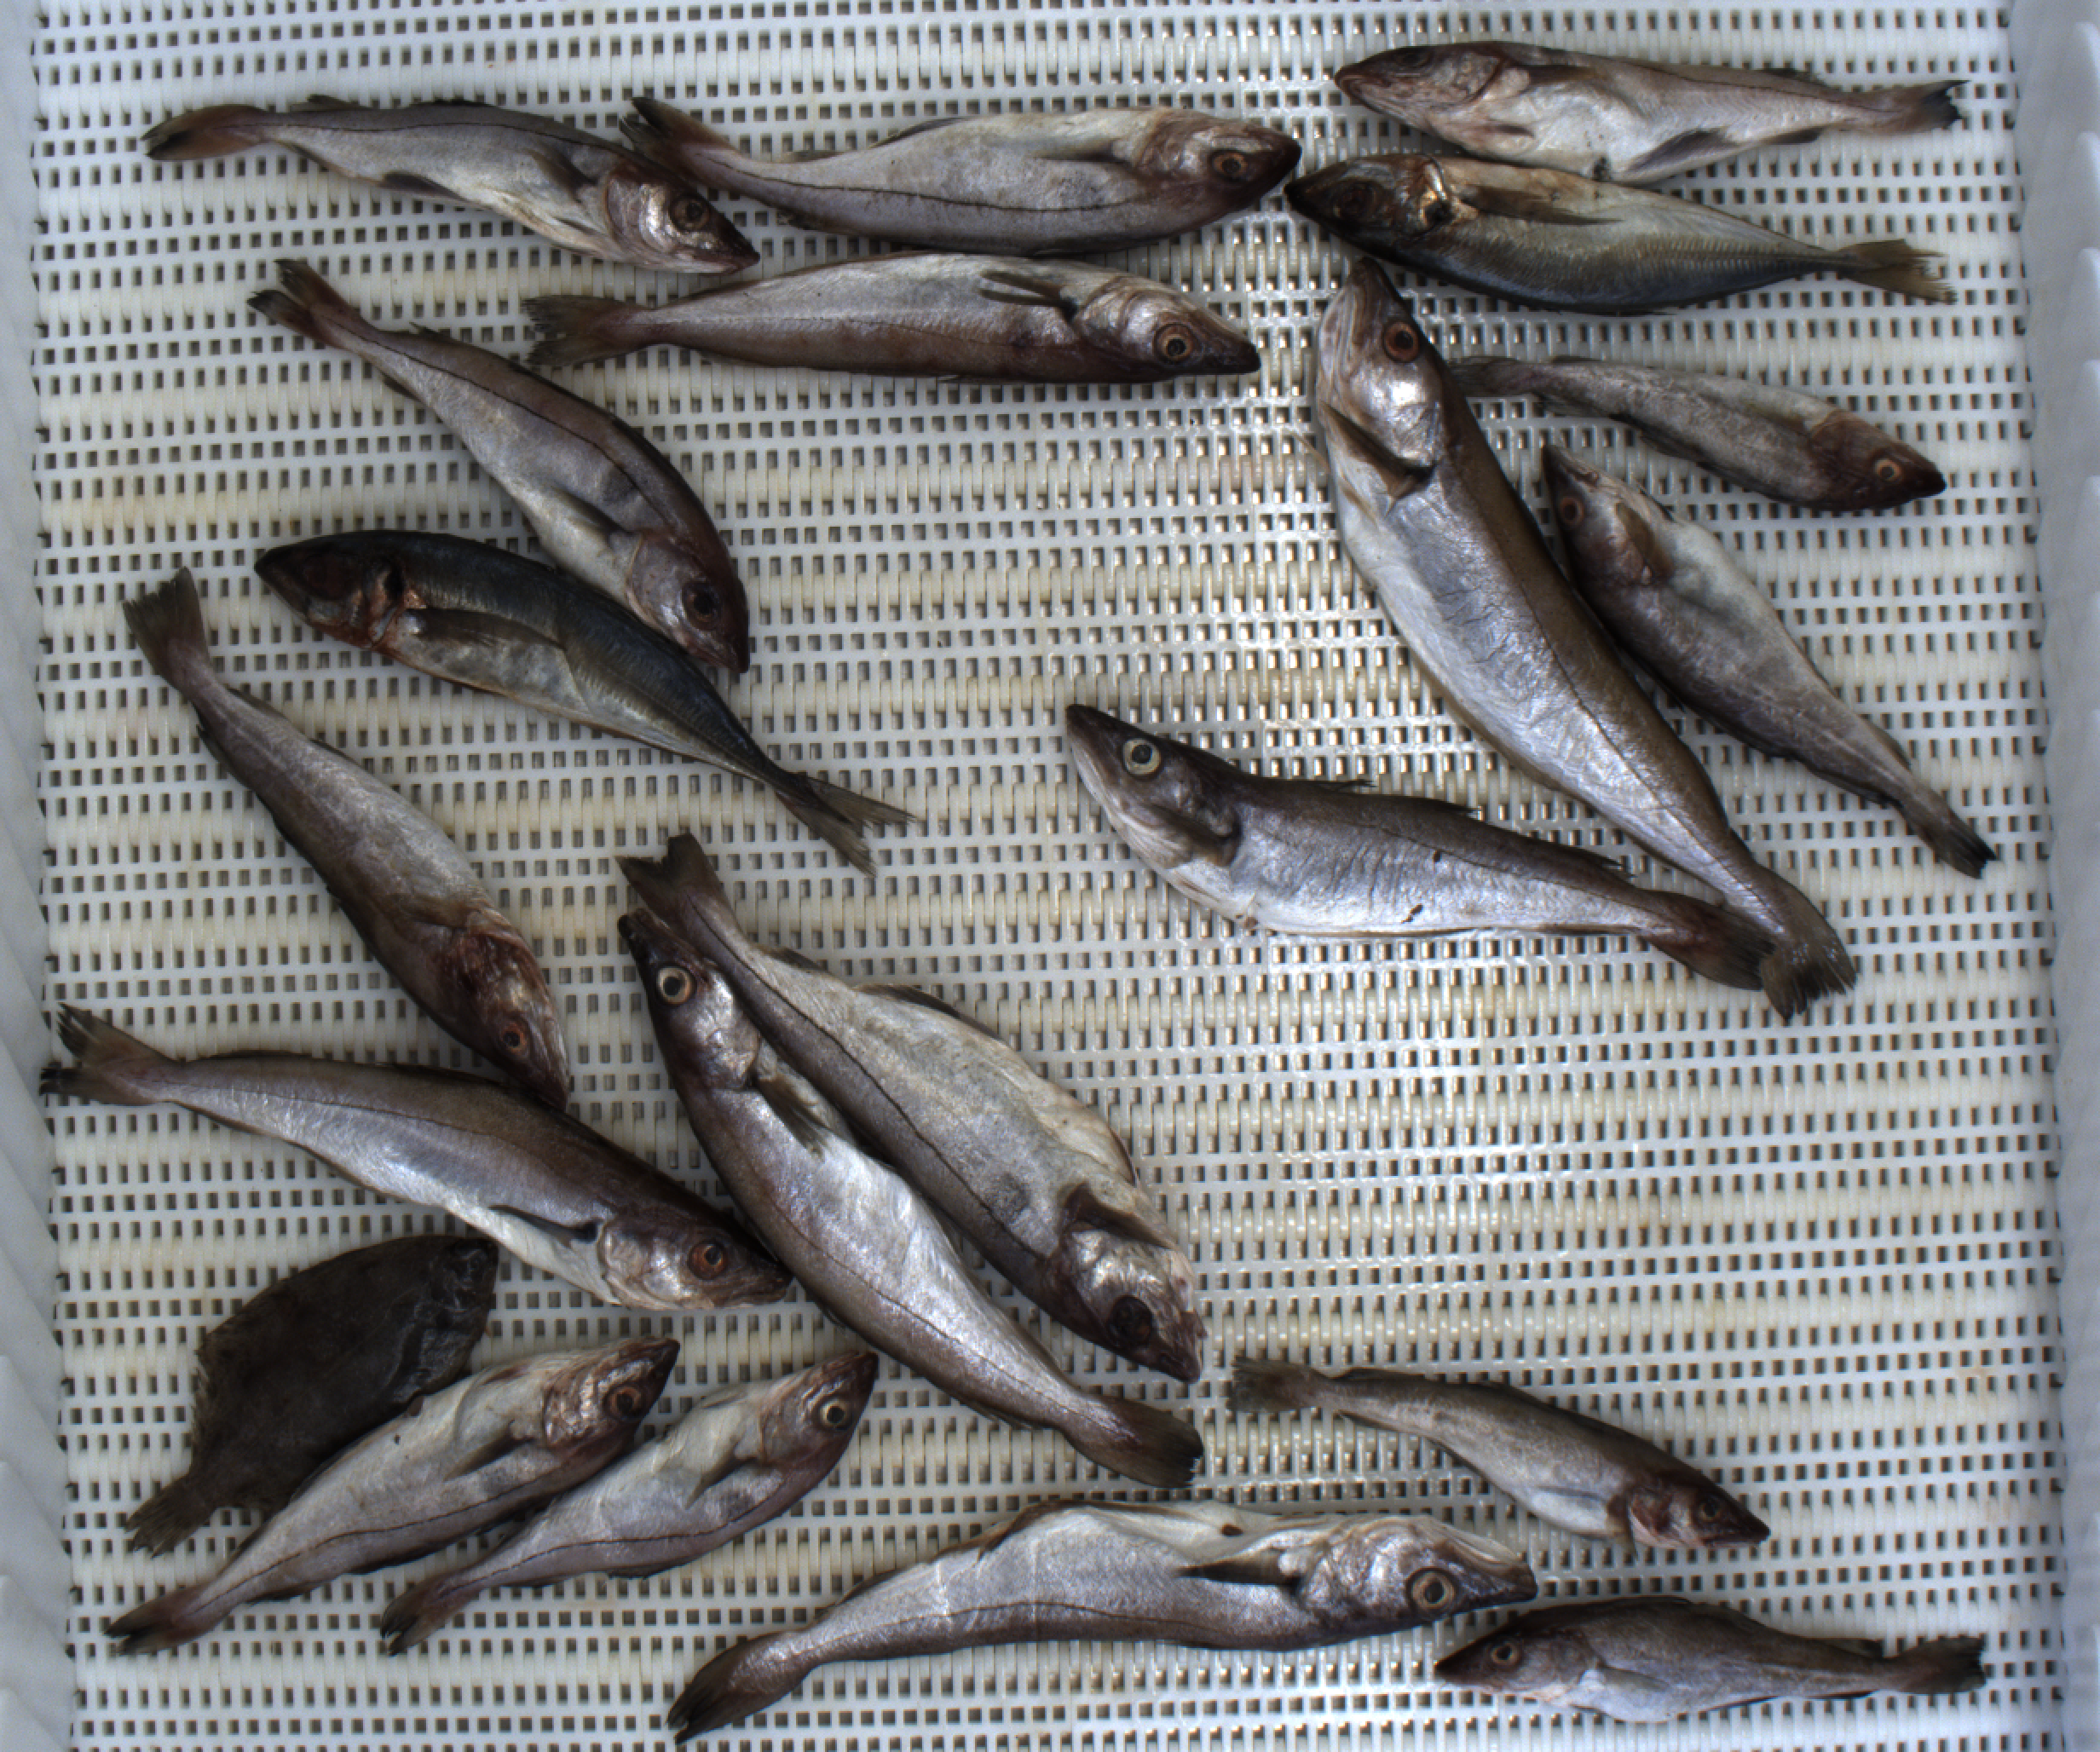
Total fish: 21
Cod: 5
Haddock: 7
Whiting: 6
Hake: 0
Horse mackerel: 2
Saithe: 0
Other: 1